Addison Brown

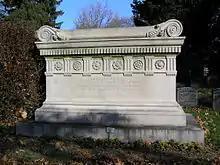
The sarcophagus of Addison Brown in Woodlawn Cemetery.

In 1875, Brown joined the Torrey Botanical Club of Columbia College in New York and was an active member for many years, serving as president from 1893 to 1905. As the club's president, Brown served on the Botanical Garden Committee and became a principal founder of the New York Botanical Garden. Brown cited his role in the Botanical Garden's founding as his most significant public service, aside from his work in the judiciary. He wrote that organization's charter in 1891 and in that year donated the initial $25,000 (which he viewed as "quite out of proportion to my means at that time") toward the $250,000 in private seed money required pursuant to the New York legislature's authorization for municipal contributions.